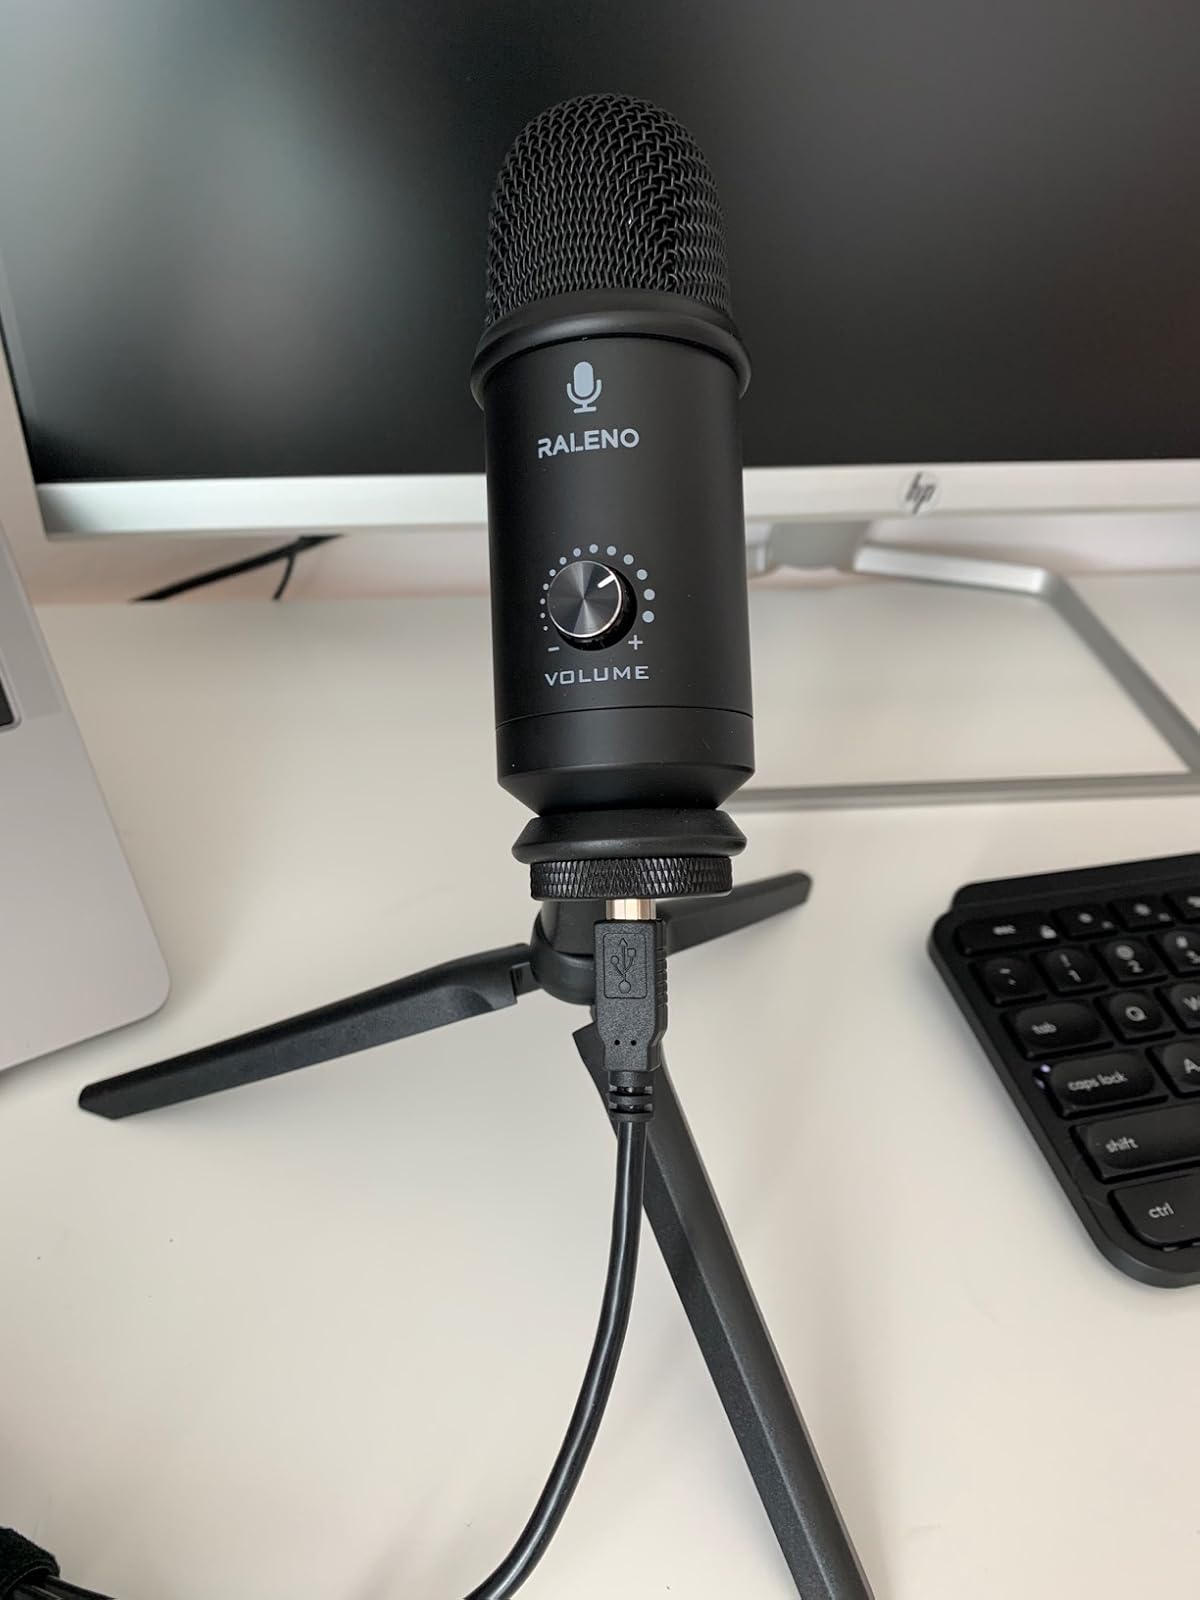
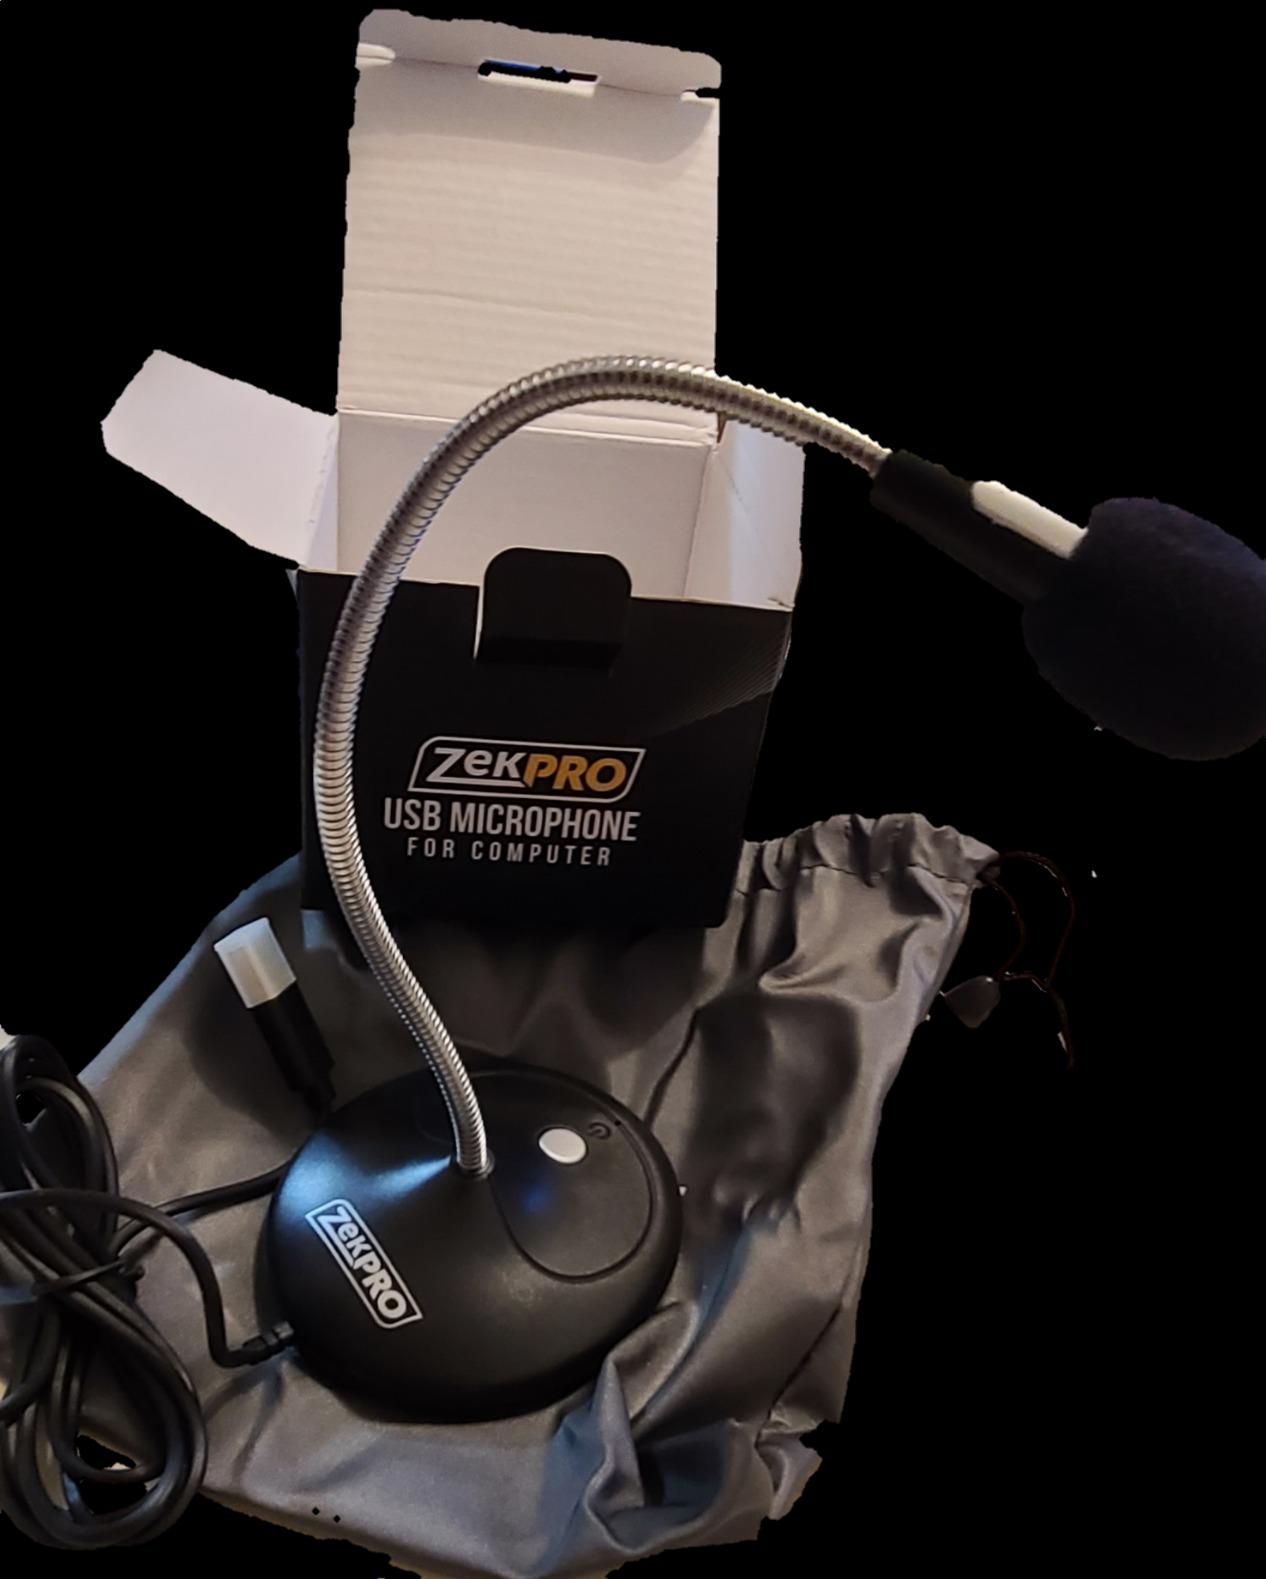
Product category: microphone
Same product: no